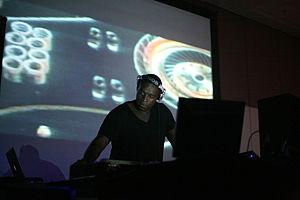
La techno est un genre de musique électronique ayant émergé aux États-Unis au milieu des années 1980. Le plus souvent composée en home studio et réinterprétée par des disc jockeys lors de pratiques festives, la techno est avant tout une musique de danse, par essence répétitive. Sa gestation se fait en parallèle de l'apparition de la house music à Chicago, mais la techno s'inspire plus volontiers encore de l'electro et de la new wave, ainsi que de la soul, du funk et des thèmes musicaux futuristes qui prévalaient dans la culture populaire, notamment de l'Amérique industrielle de la fin de la guerre froide. Au cours des années 1990, la techno se développe en véritable culture musicale grâce à l'accueil que réservent l'Angleterre et surtout l'Allemagne aux artistes de Détroit.